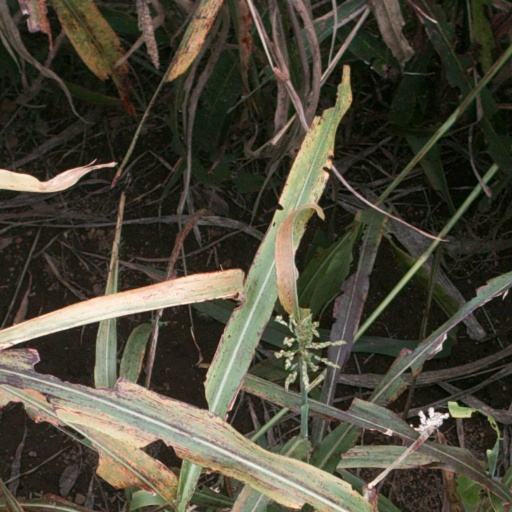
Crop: sorghum